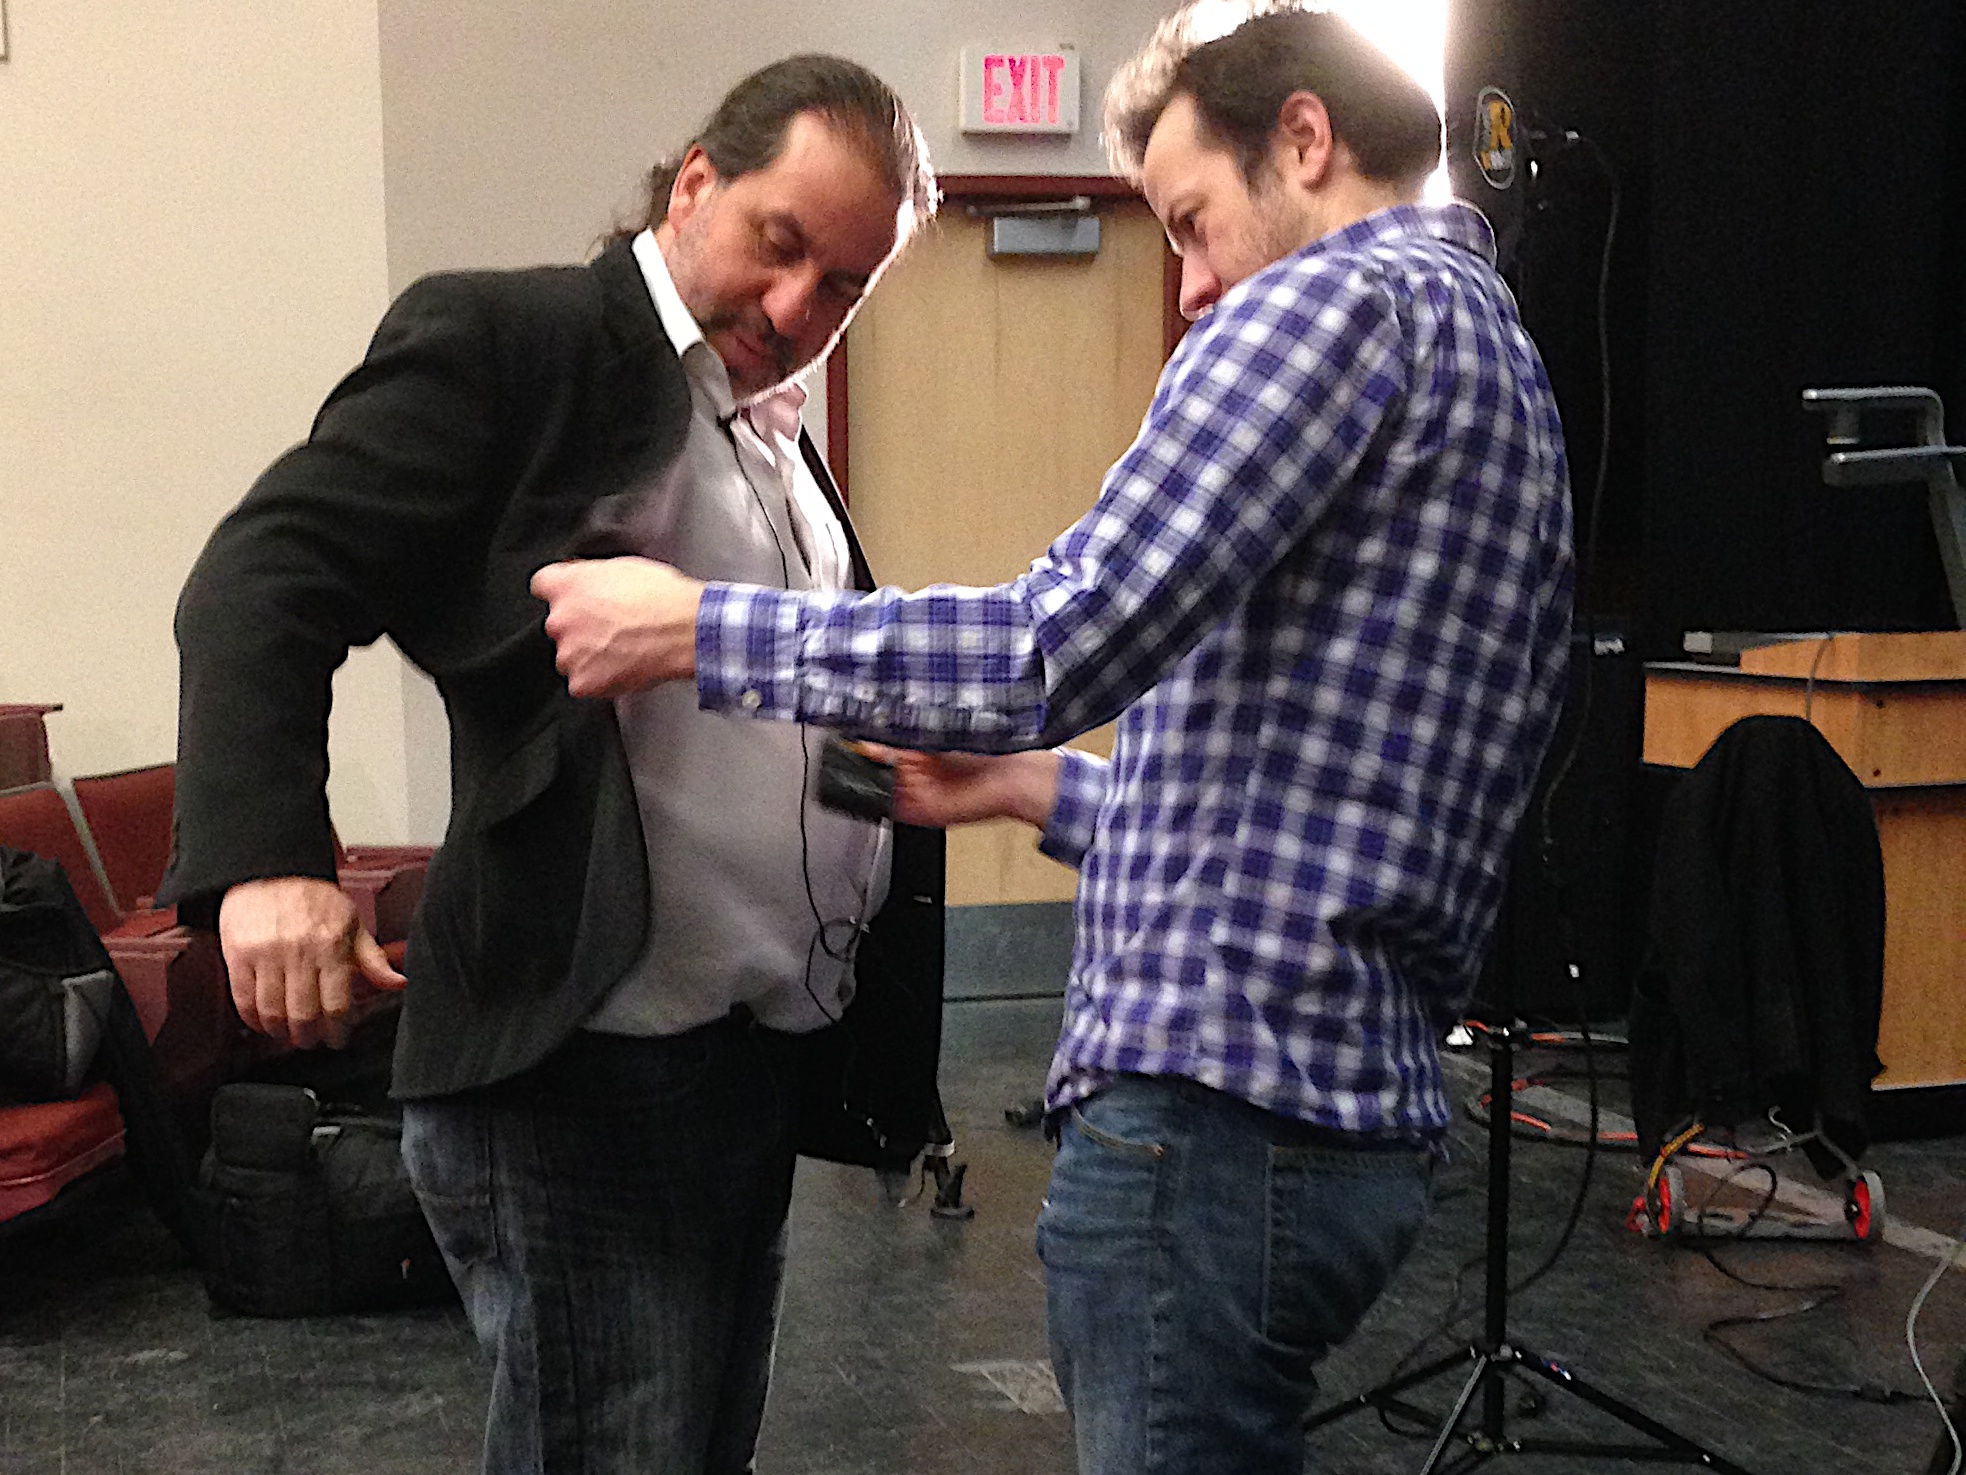
suit, pattern, communication, fun, design, event, interaction, public relations